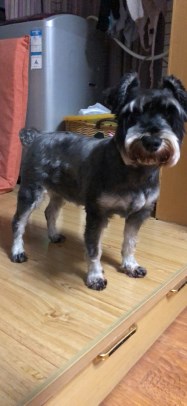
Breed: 2342-n000102-miniature_schnauzer